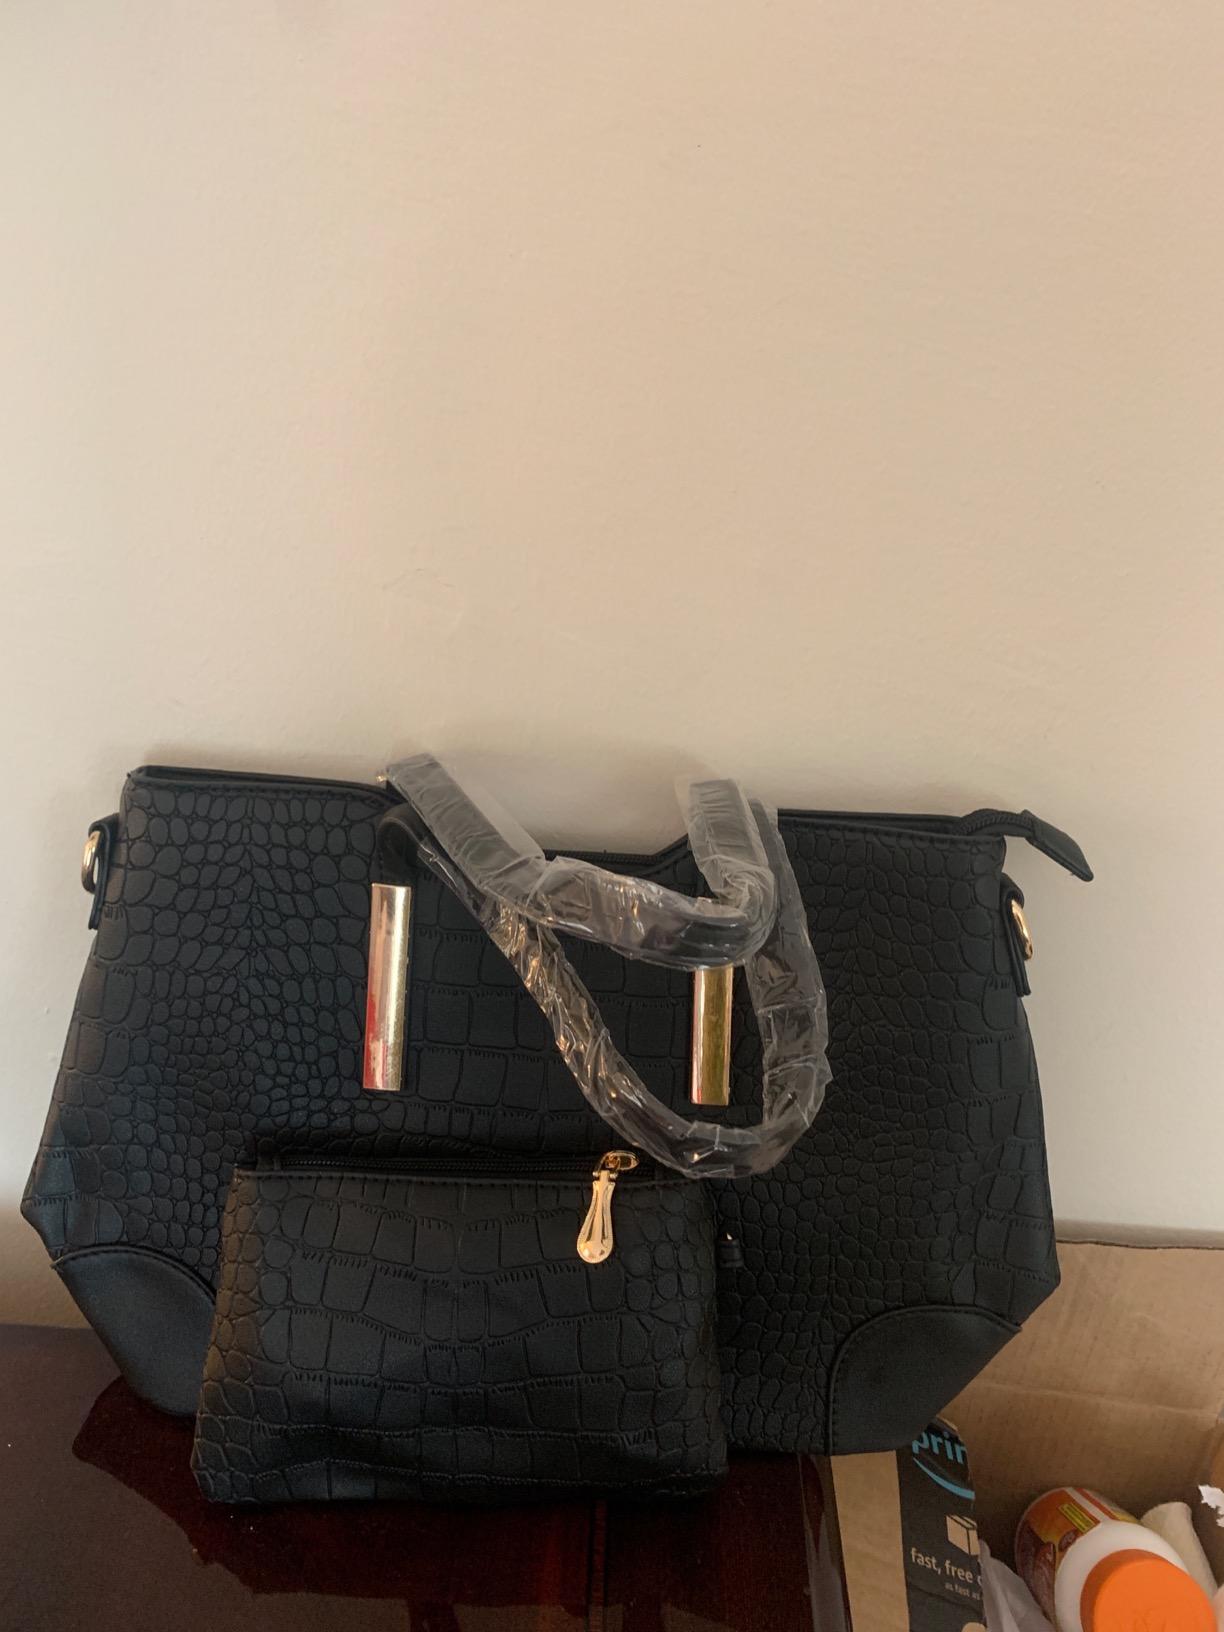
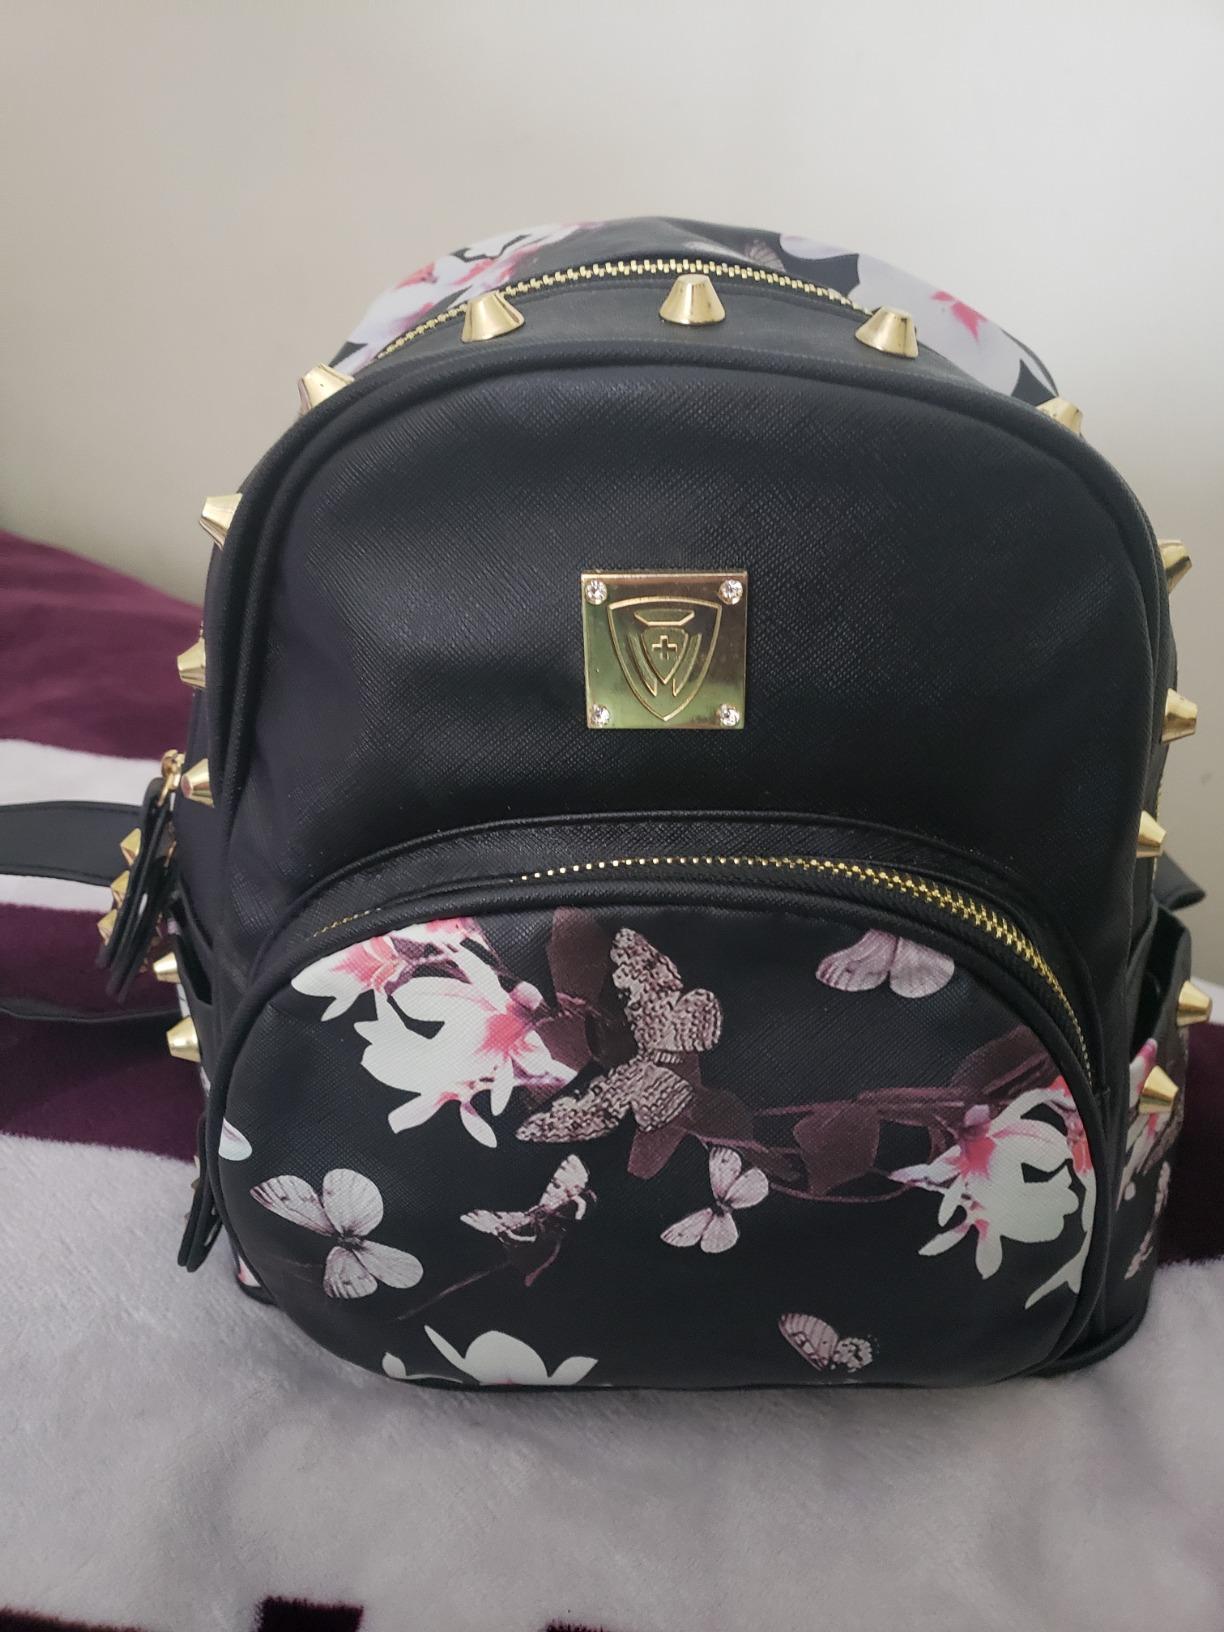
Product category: accessories_handbag
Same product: no